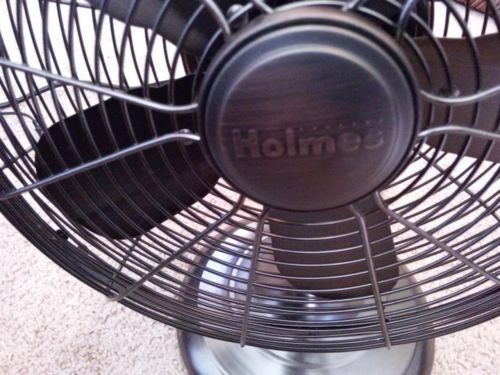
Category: fan